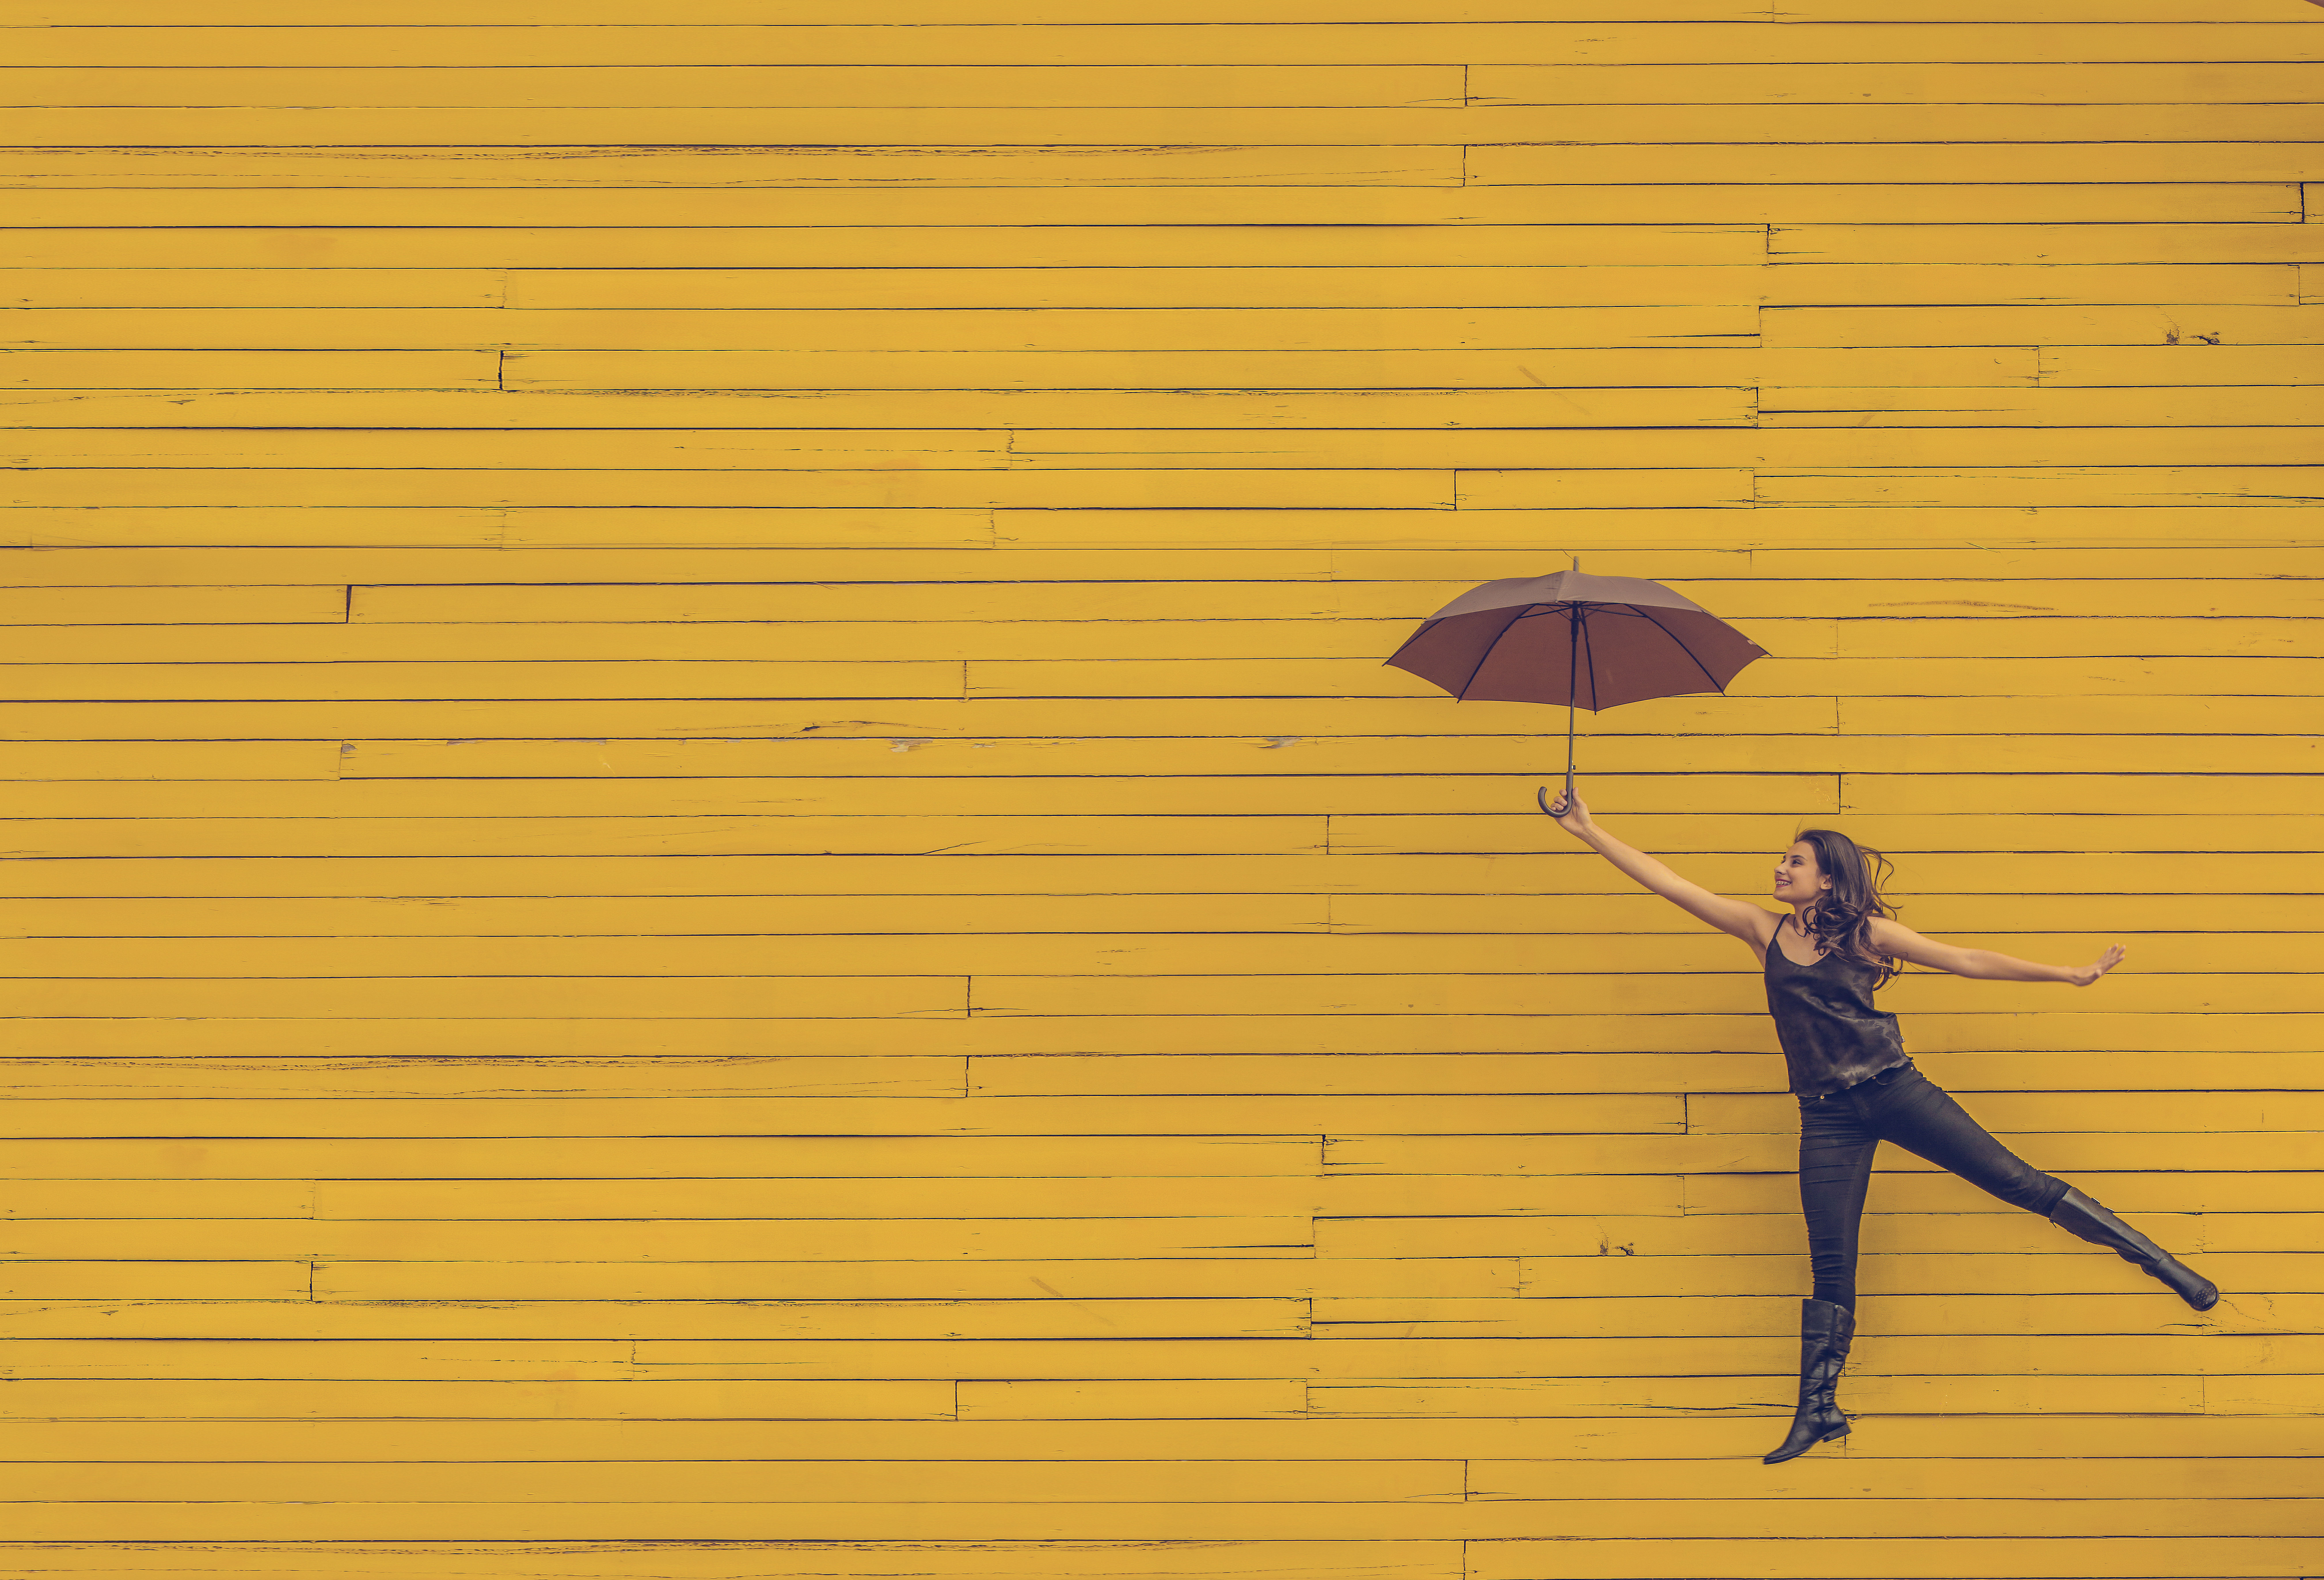
person, light, wood, girl, woman, leaf, floor, wall, flying, jumping, line, model, umbrella, color, floating, yellow, happy, joy, coaching, wooden wall, pictorial, window covering, jumpshot